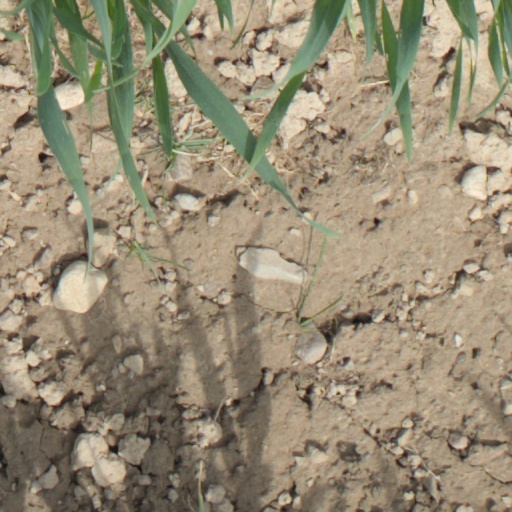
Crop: wheat